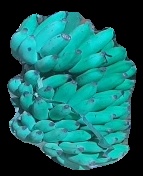
Variety: elakki-bale
Grade: grade2